Louvie-Soubiron

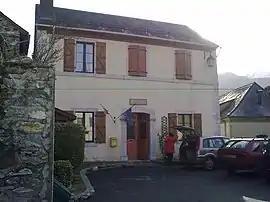
Town Hall

Louvie-Soubiron (Lobièr sobiran or "Lobièr de Haut" in occitan) is a commune in the Pyrénées-Atlantiques department in south-western France.